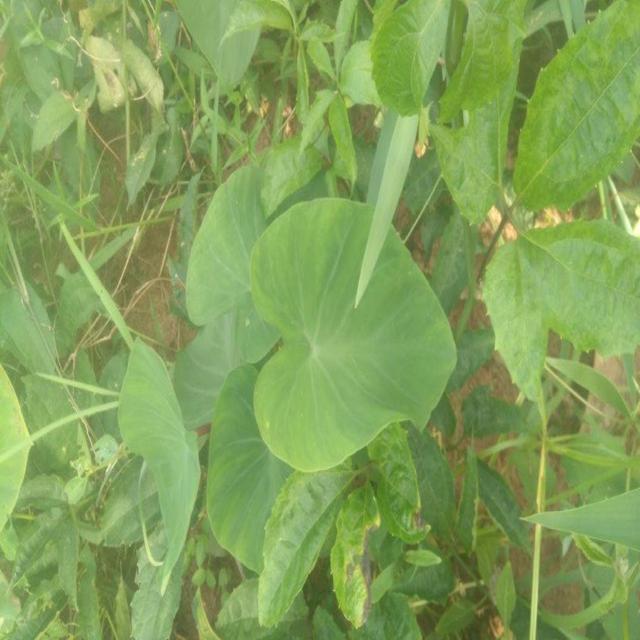
Label: Healthy